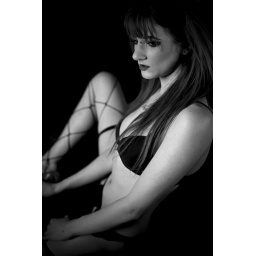
Pensive Natasha in black & white